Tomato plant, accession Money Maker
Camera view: bottom (45 deg); turntable rotation: 30 degrees
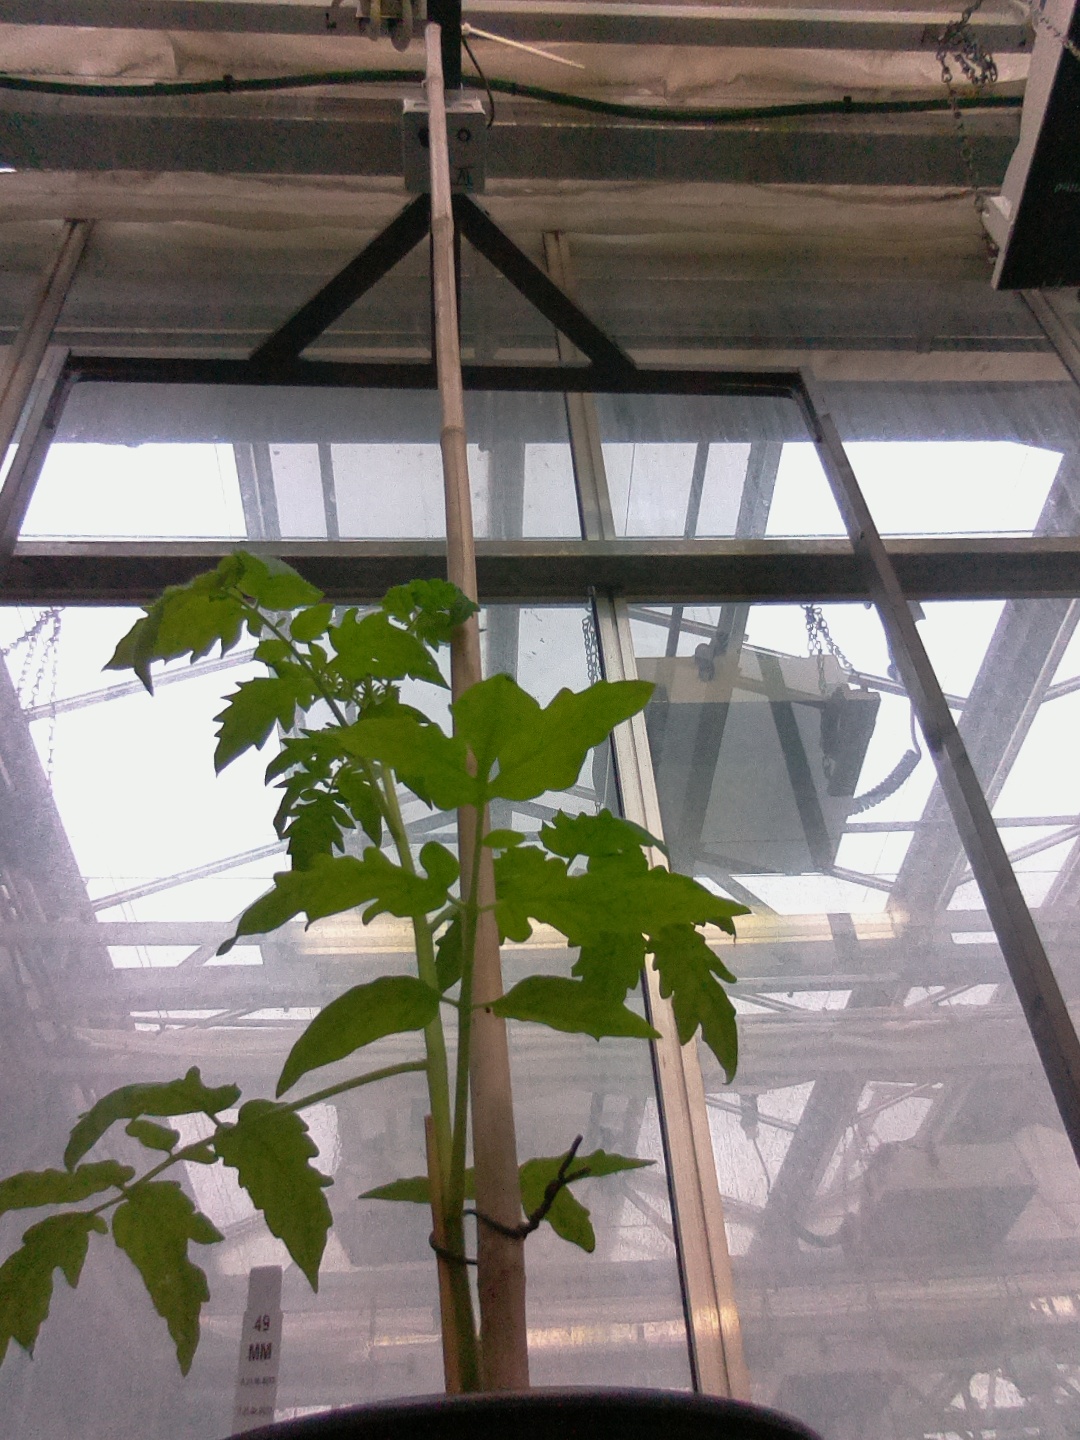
BBCH growth stage 13: 6 of true leaves visible